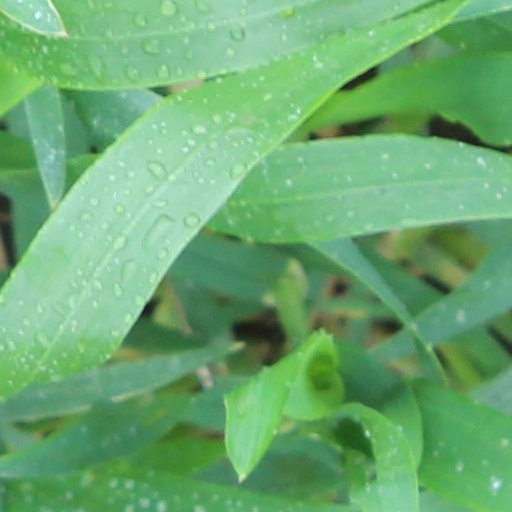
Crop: wheat